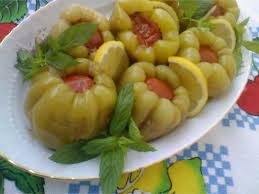
Yemek: biber_dolmasi